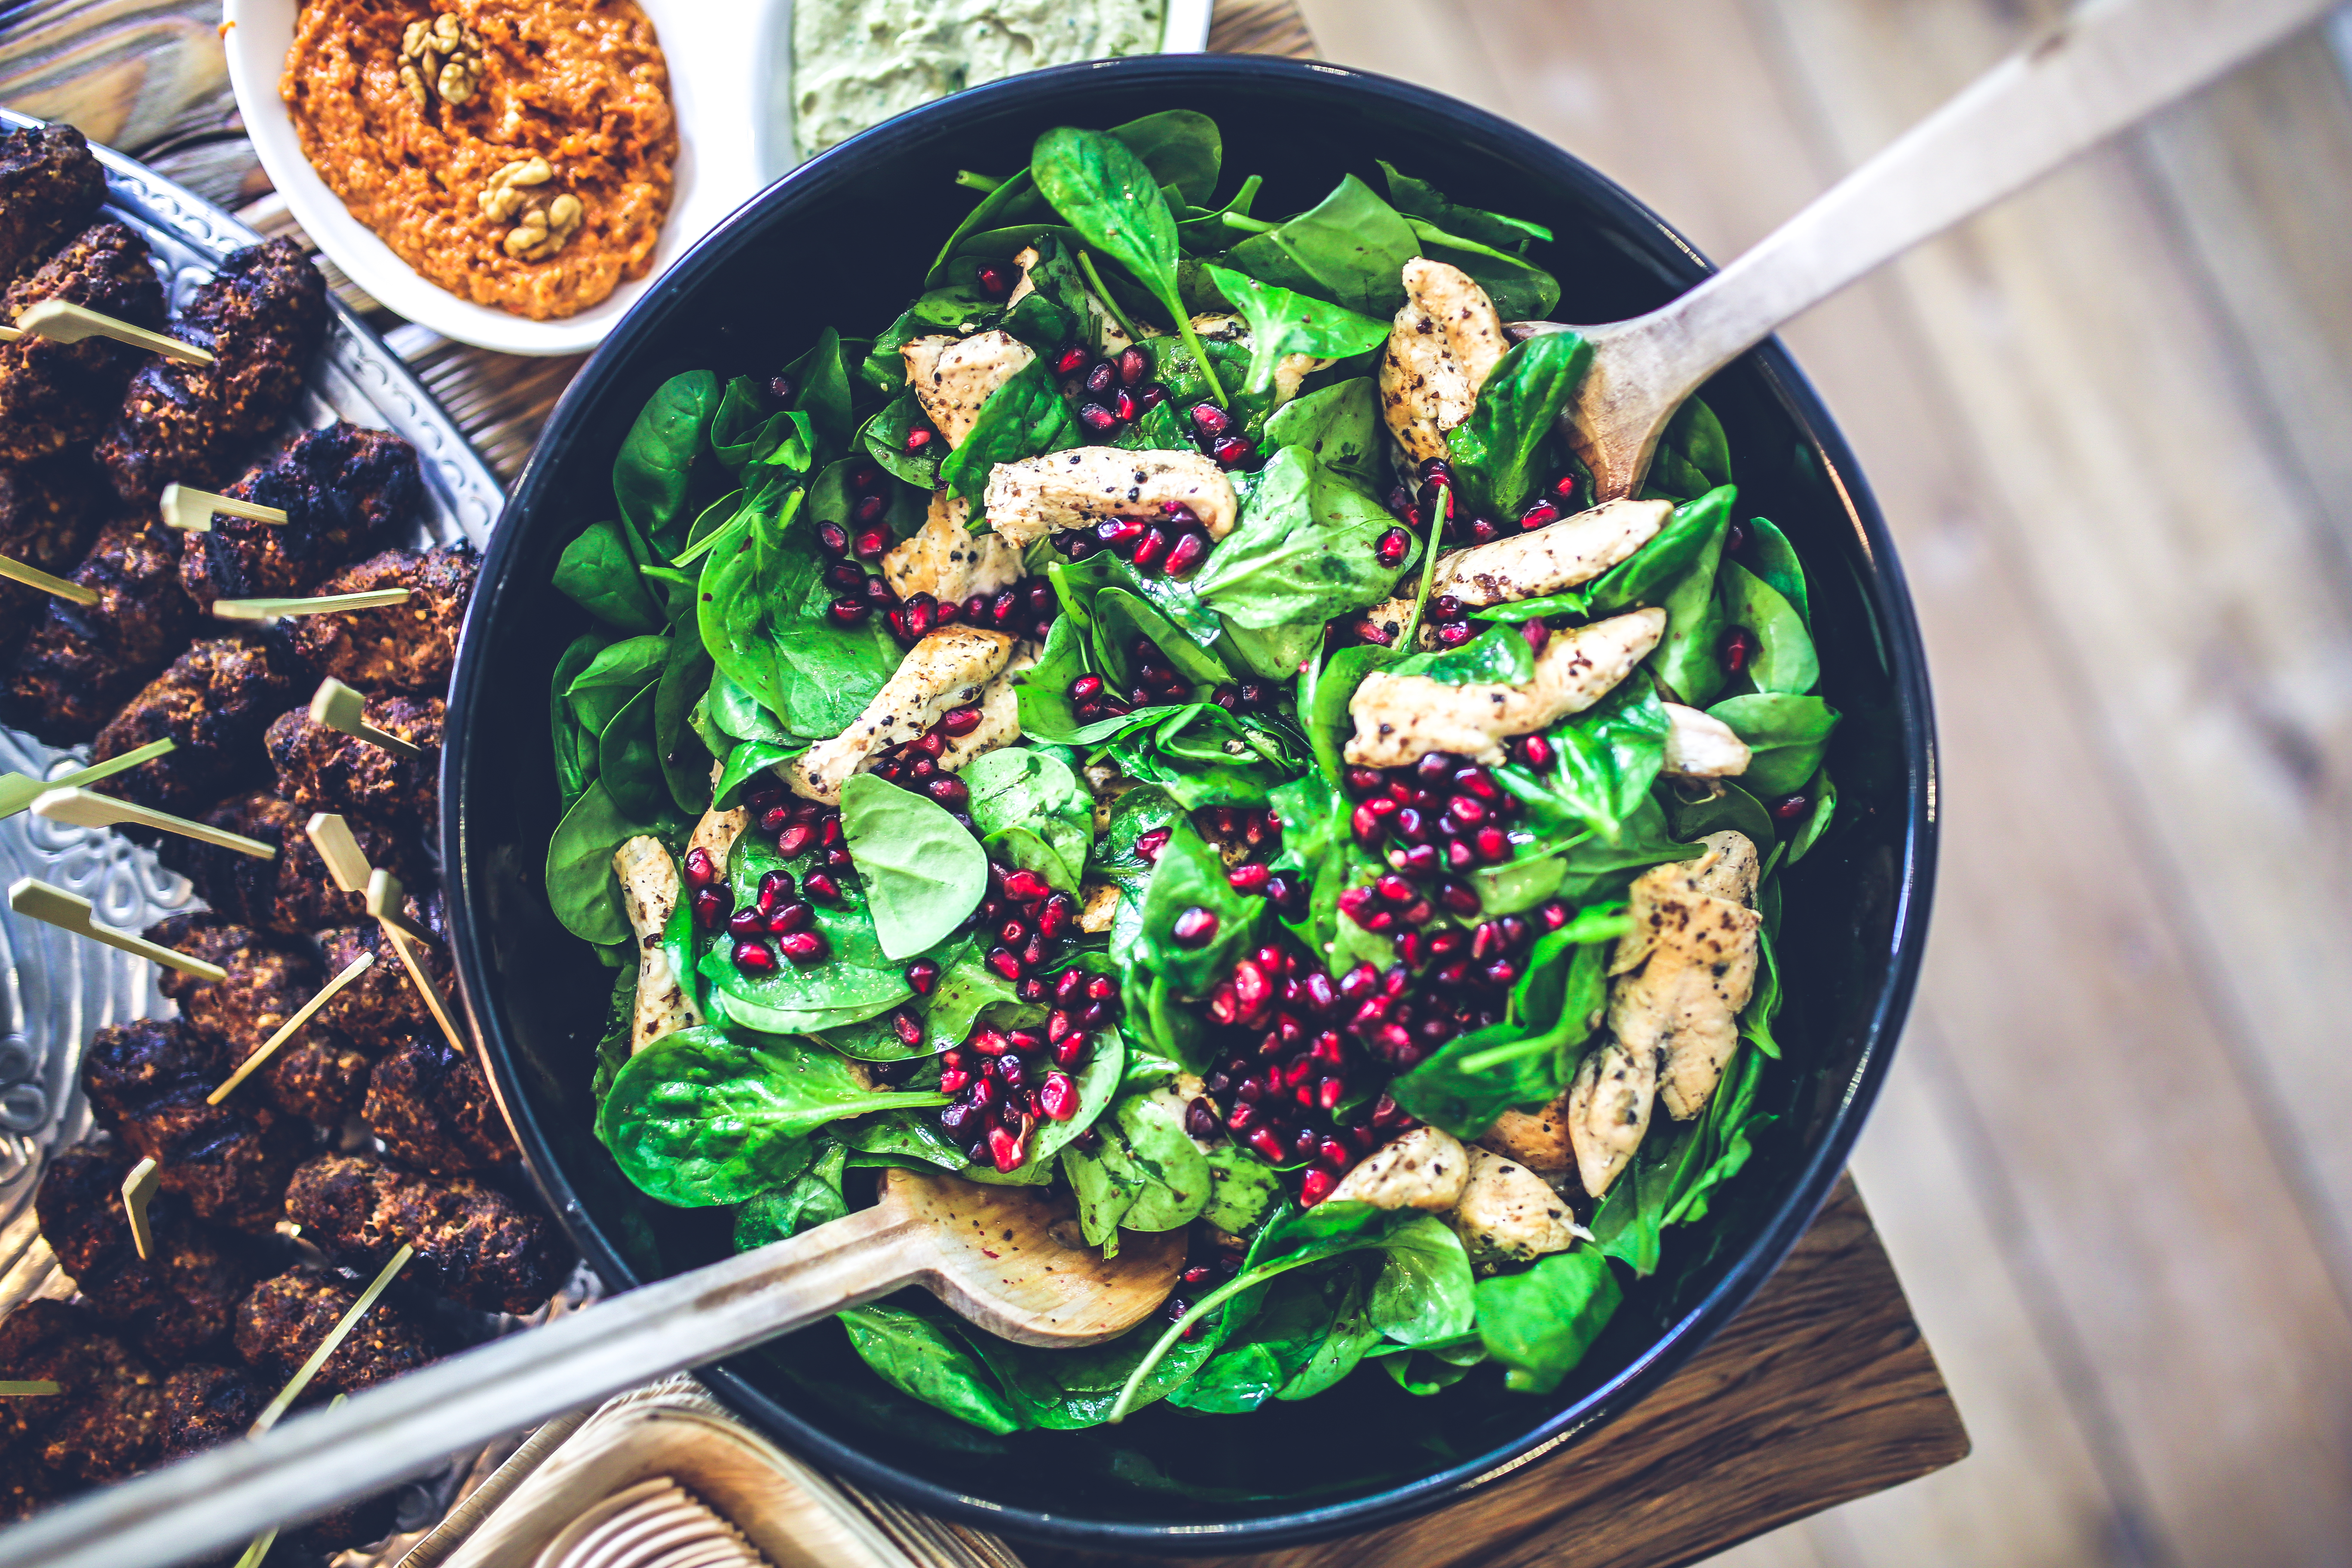
flower, restaurant, dish, food, salad, cooking, produce, vegetable, kitchen, healthy, lunch, delicious, chicken, buffet, pomegranate, dinner, tasty, spinach, foodporn, leaf vegetable